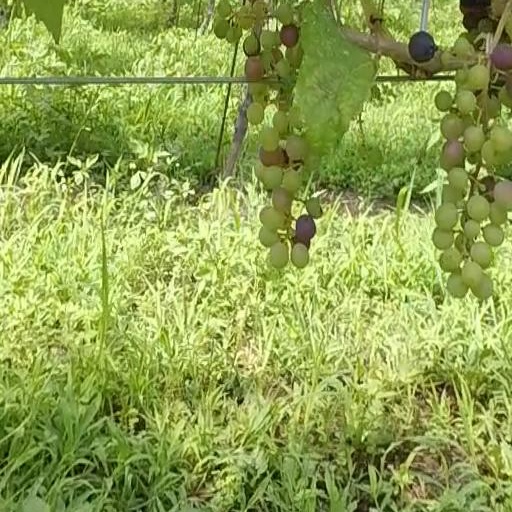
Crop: grape